Culion (film)

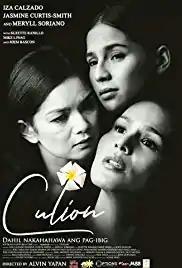
Theatrical poster

Culion is a 2019 historical drama film directed by Alvin Yapan, starring Iza Calzado, Jasmine Curtis-Smith, and Meryll Soriano. Set in the 1940s, it tells the story of three women seeking a cure of leprosy. The name derives from the eponymous island in Palawan once known as a major leper colony.